Lamia (city)

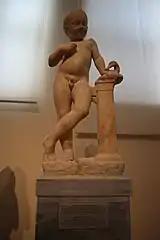
Statuette of a boy. Marble. Found near Lamia (area of ancient Lilaia). The nude boy leans against a pillar, on which he is pressing a duck. He wears a ribbon in his hair and his smiling face is turned toward the duck. Depiction of a local god or a young dictator. 3rd c. BC. National Archaeological Museum, Athens

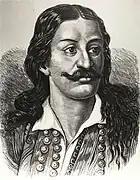
Athanasios Diakos

Highway 1 passes close to the city, while Central Greece Highway (Highway 3) is under construction, which will start south of Lamia. Interurban KTEL station serves transfers to and from Lamia.